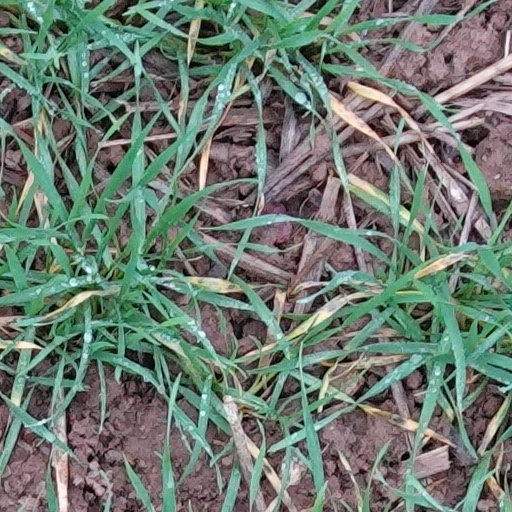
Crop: wheat